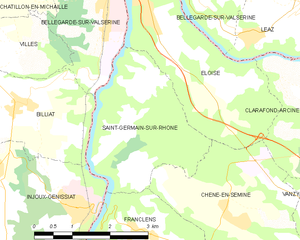
Carte des communes françaises Saint-Germain-sur-Rhône